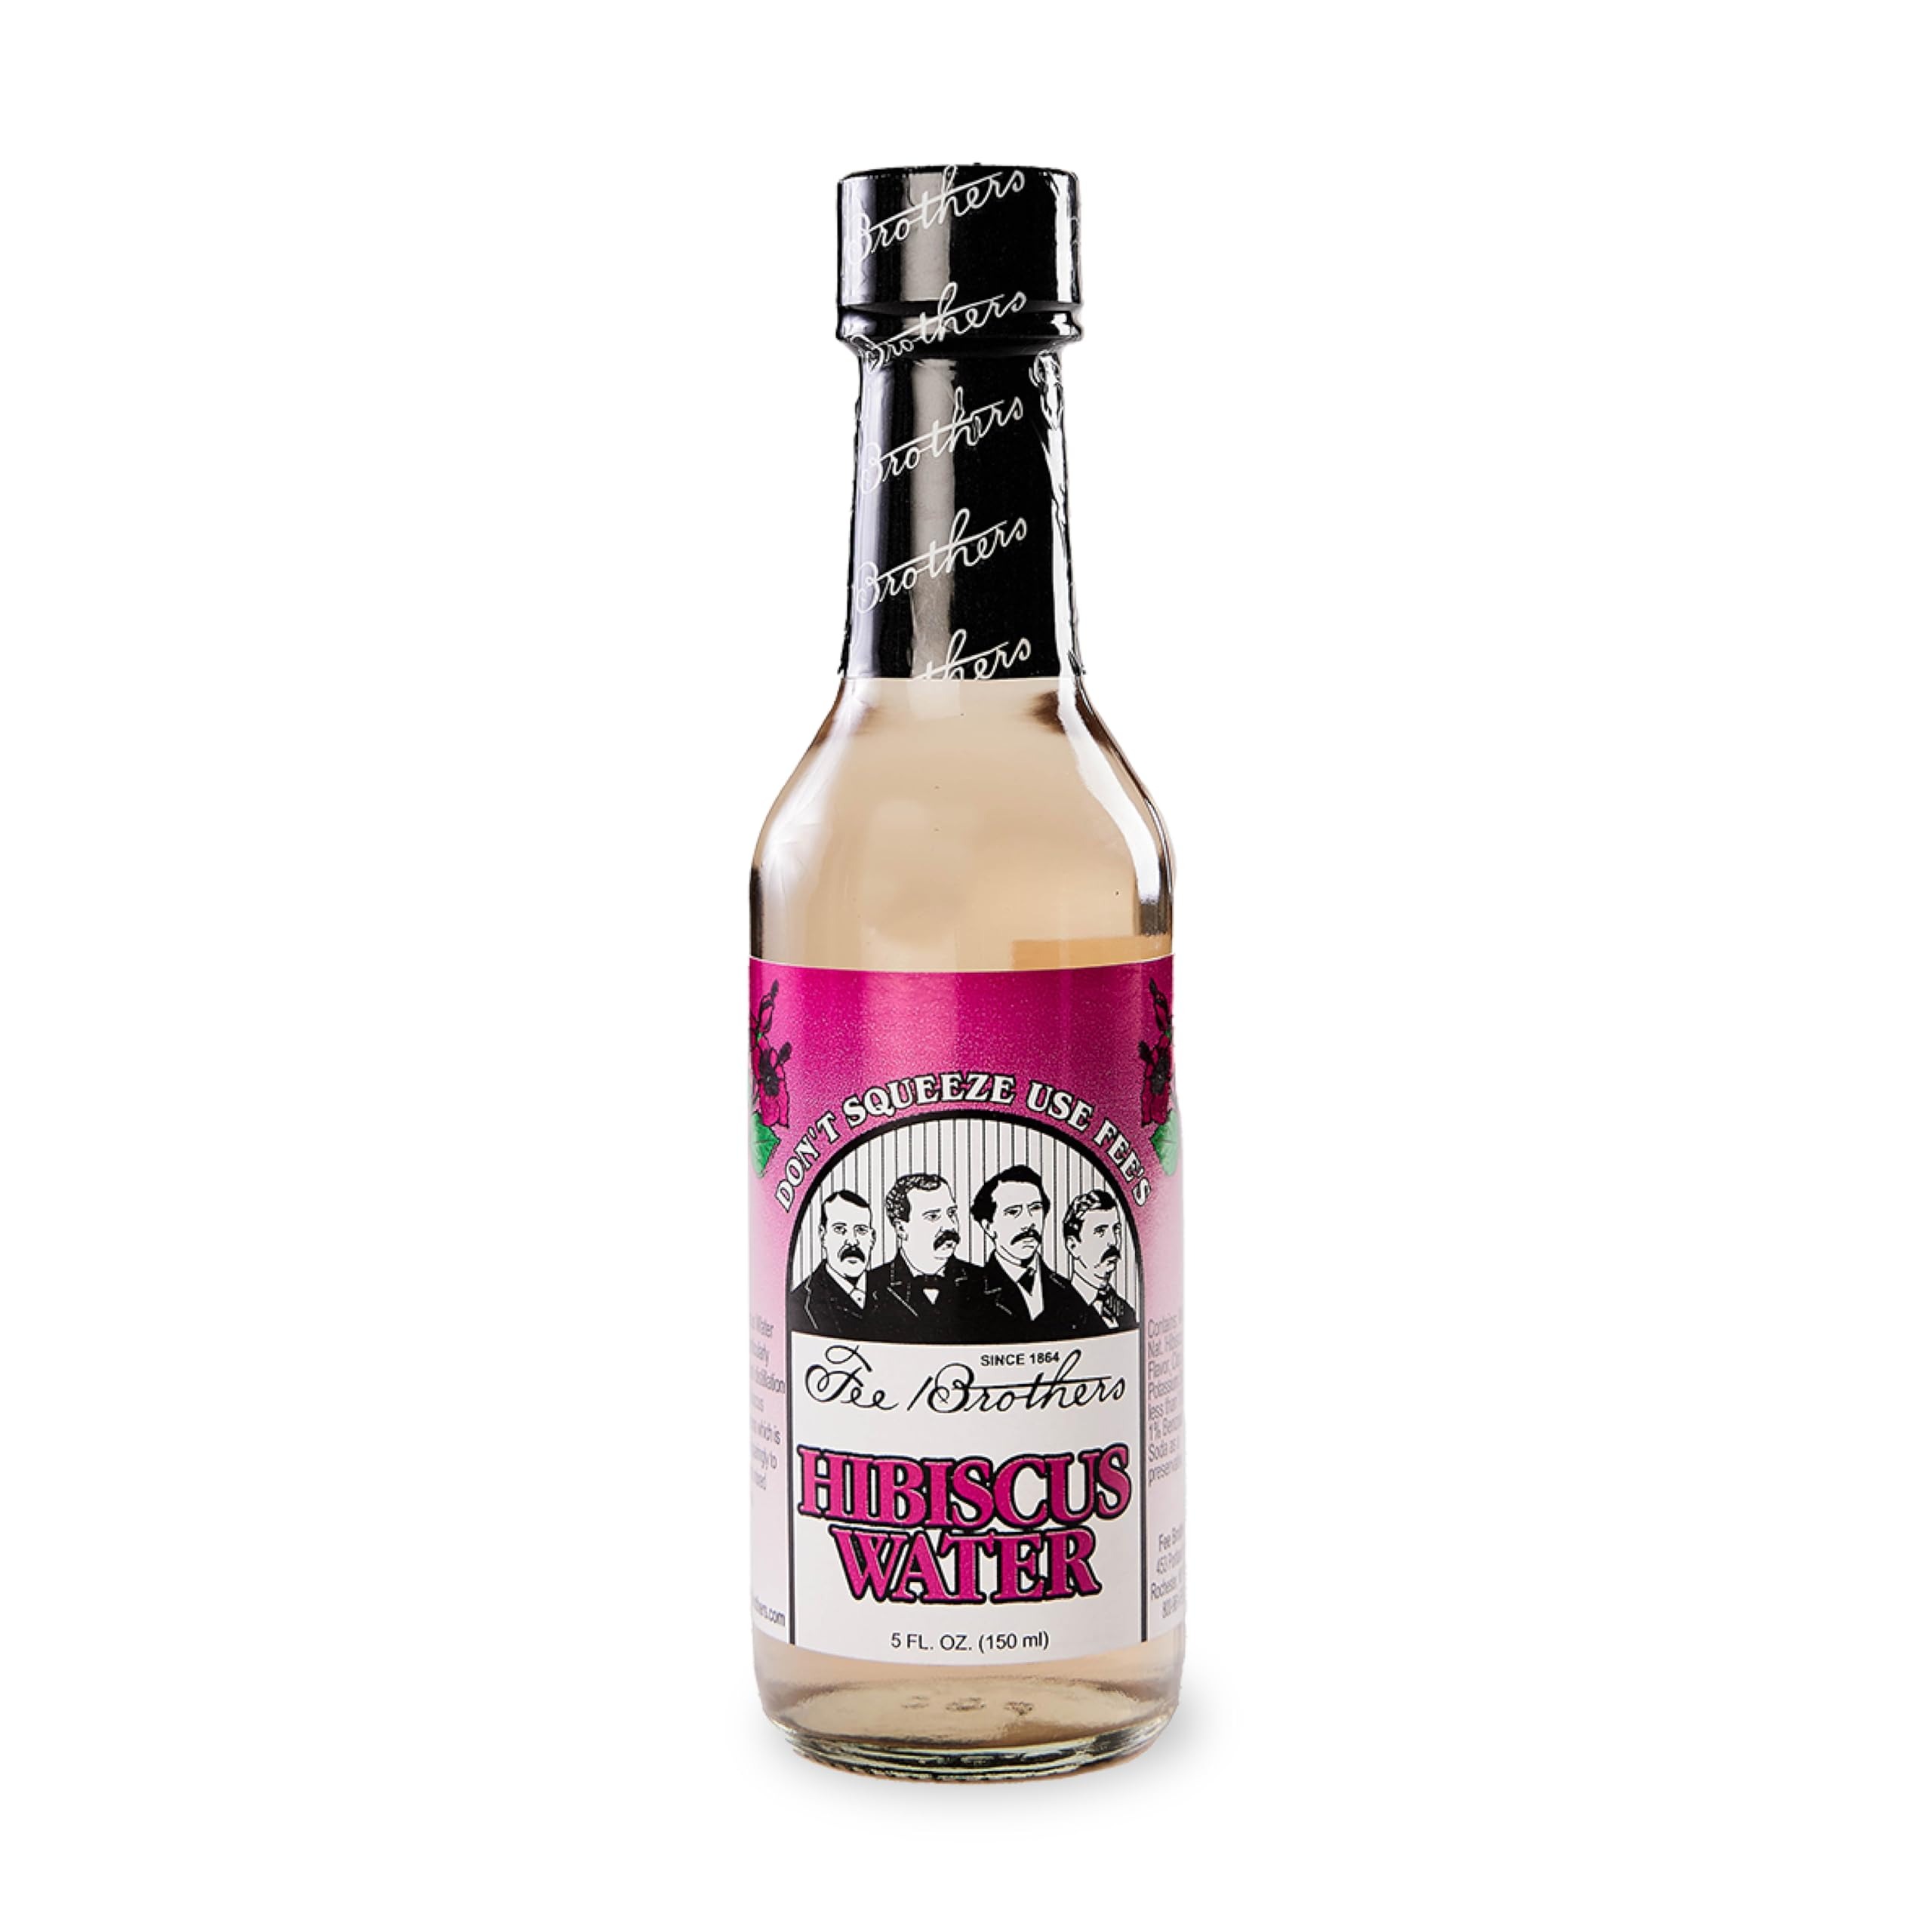
Item Name: Fee Brothers Hibiscus Flower Botanical Water - Cocktail Mixer, Aromatic Spirit and Floral Flavoring Extract, 5 fl oz
Bullet Point 1: Hibiscus Water is a bright aromatic pairing for botanical drinks. Fragrant distillation of Hibiscus flowers perfectly accents mixed drinks with just a few dashes.
Bullet Point 2: Used in small amounts, botanical waters are infused with plant extract offering subtle, natural flavors. Used in cocktails, they provide a refreshing and aromatic touch, elevating drinks with fresh fragrance and nuanced herbal undertones
Bullet Point 3: A dash of bitters makes it better - Use 1-3 dashes (0.3mL) in your drink of choice, whether it's a whiskey sour or your signature cocktail
Bullet Point 4: All Fee Brothers bitters and cocktail ingredients are kosher, vegan-friendly, and gluten-free
Bullet Point 5: Family-owned since 1864, Fee Brothers has perfected their craft over five generations, offering a wide range of bar essentials including bitters, botanical waters, cocktail mixers, and flavor syrups globally
Product Description: Fee Brothers’ botanical waters are infused with plant extract offering subtle, natural flavors. Used in cocktails, they provide a refreshing and aromatic touch, elevating drinks with fresh fragrance and nuanced herbal undertones. As crucial bar essentials, these concentrated, aromatic liquids infused with herbs and floral essence are a must-have for any cocktail bar or home mixologist. Thank you for helping us quench thirsts for 160 years! Fee Brothers makes fine bitters for cocktails, botanical waters, cocktail mixers, cocktail syrups, brines, and flavor syrups for distribution around the world. We have been family-owned since our founding in 1864 and are one of the few businesses that have lived to see a 5th generation.
Value: 5.0
Unit: Fl Oz

Price: 5.39